The Holocaust in Slovakia

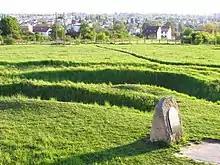
Trenches at Majdanek where Jews were shot during Operation Harvest Festival on 3 November 1943

The highest levels of the Slovak government were aware by late 1941 of mass murders of Jews in German-occupied territories. In July 1941, Wisliceny organized a visit by Slovak government officials to several camps run by Organization Schmelt, which imprisoned Jews in East Upper Silesia to employ them in forced labor on the Reichsautobahn. The visitors understood that Jews in the camps lived under conditions which would eventually cause their deaths. Slovak soldiers participated in the invasions of Poland and the Soviet Union; they brought word of the mass shootings of Jews, and participated in at least one of the massacres. Some Slovaks were aware of the 1941 Kamianets-Podilskyi massacre, in which 23,600 Jews, many of them deported from Hungary, were shot in western Ukraine. Defense minister Ferdinand Čatloš and General Jozef Turanec reported massacres in Zhytomyr to Tiso by February 1942. Both bishop Karol Kmeťko and papal Giuseppe Burzio confronted the president with reliable reports of the mass murder of Jewish civilians in Ukraine. Slovak newspapers wrote many articles attempting to refute rumors that deported Jews were mistreated, pointing to general knowledge by mid-1942 that deported Jews were no longer alive.